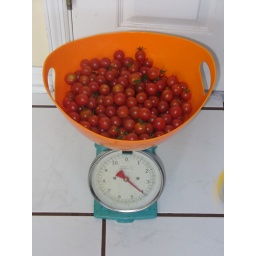
This was from a single sweet100 plant in the ground today